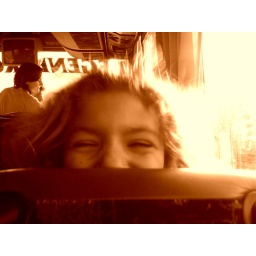
On the way to Seefeld Austria. and this very cute 6 year old girl in front of me